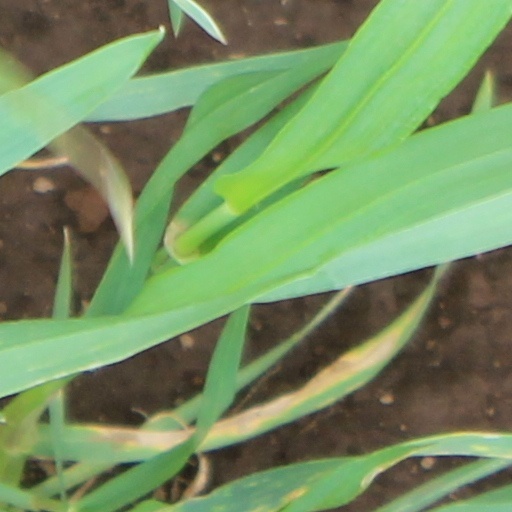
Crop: wheat